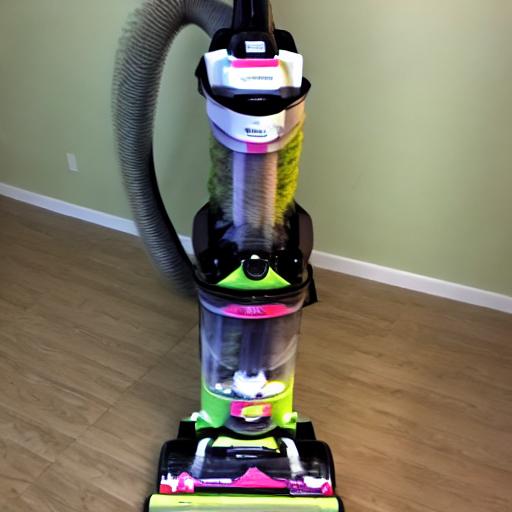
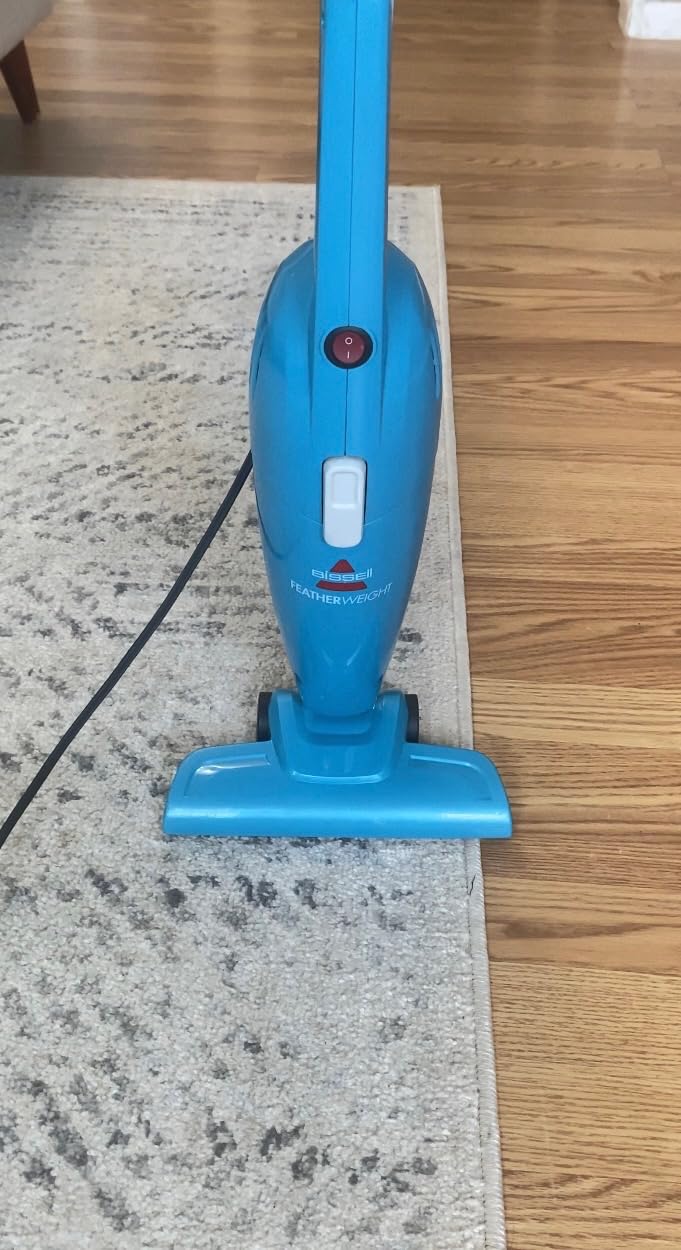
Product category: items_vacuum
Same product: no